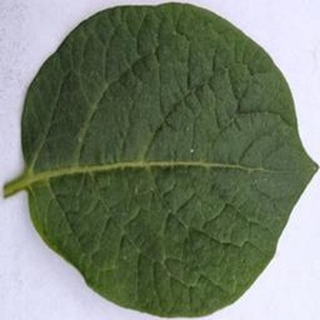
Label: healthy_potato